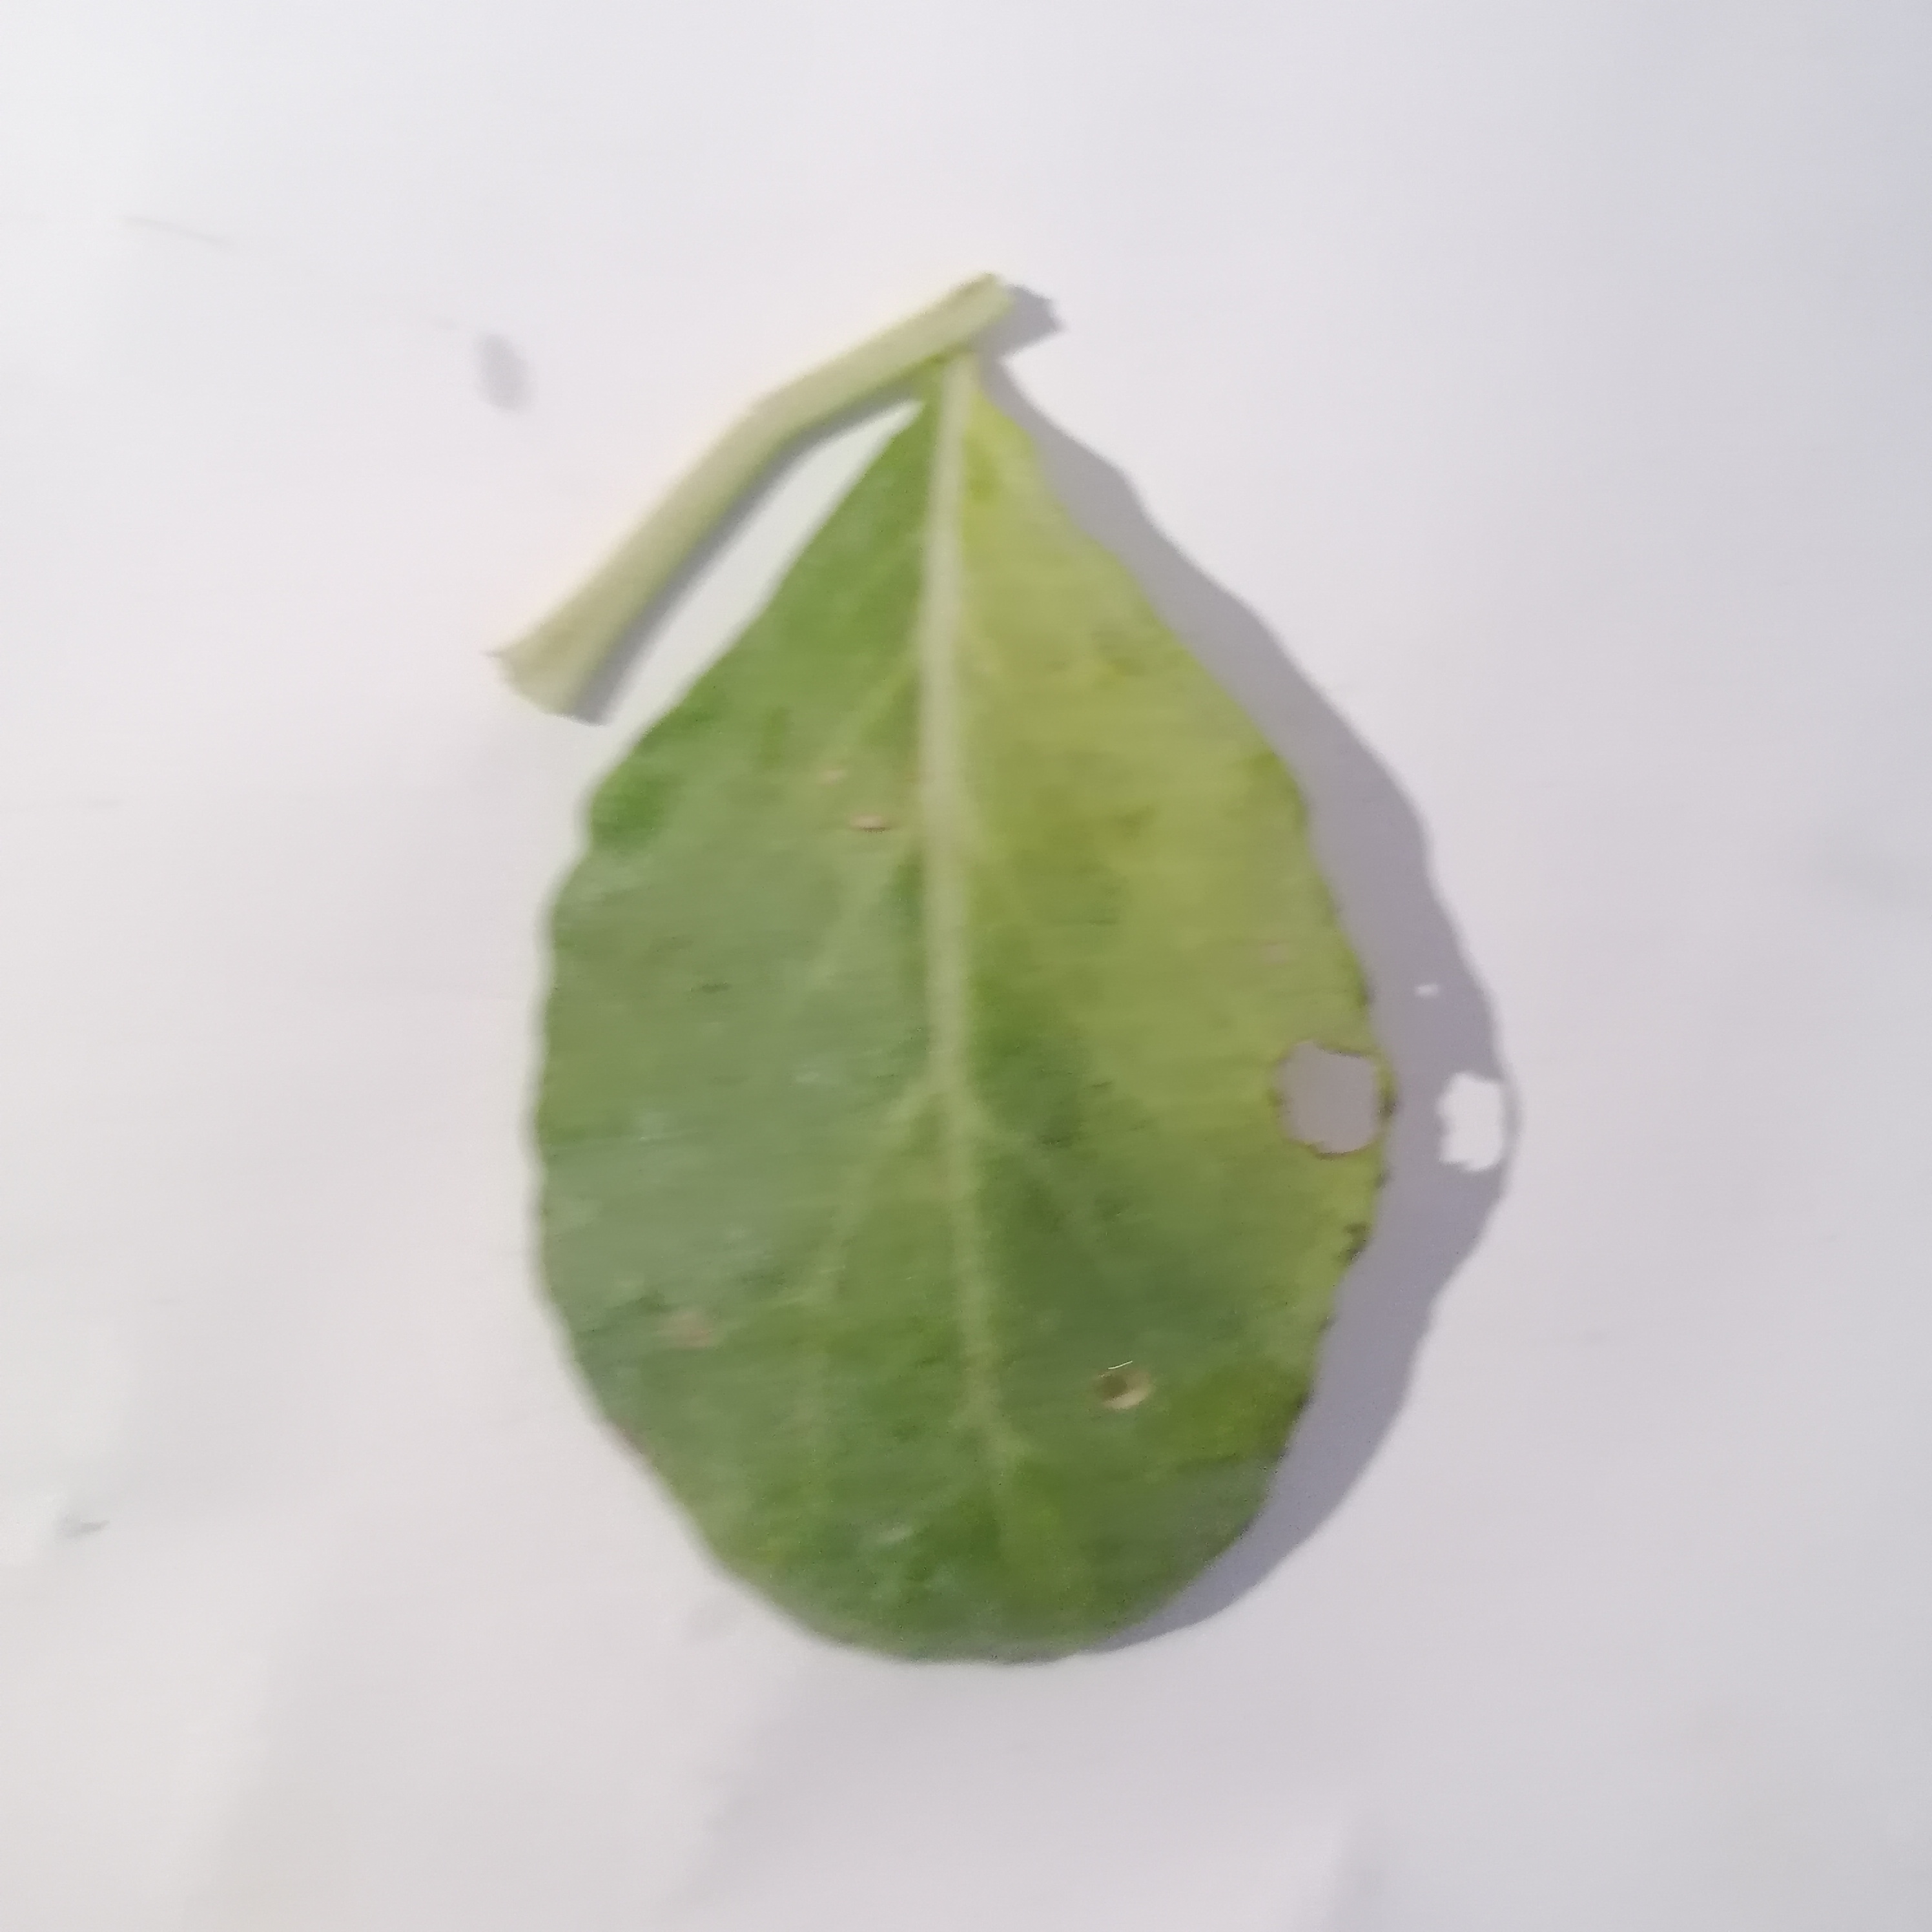
Label: Black Rot